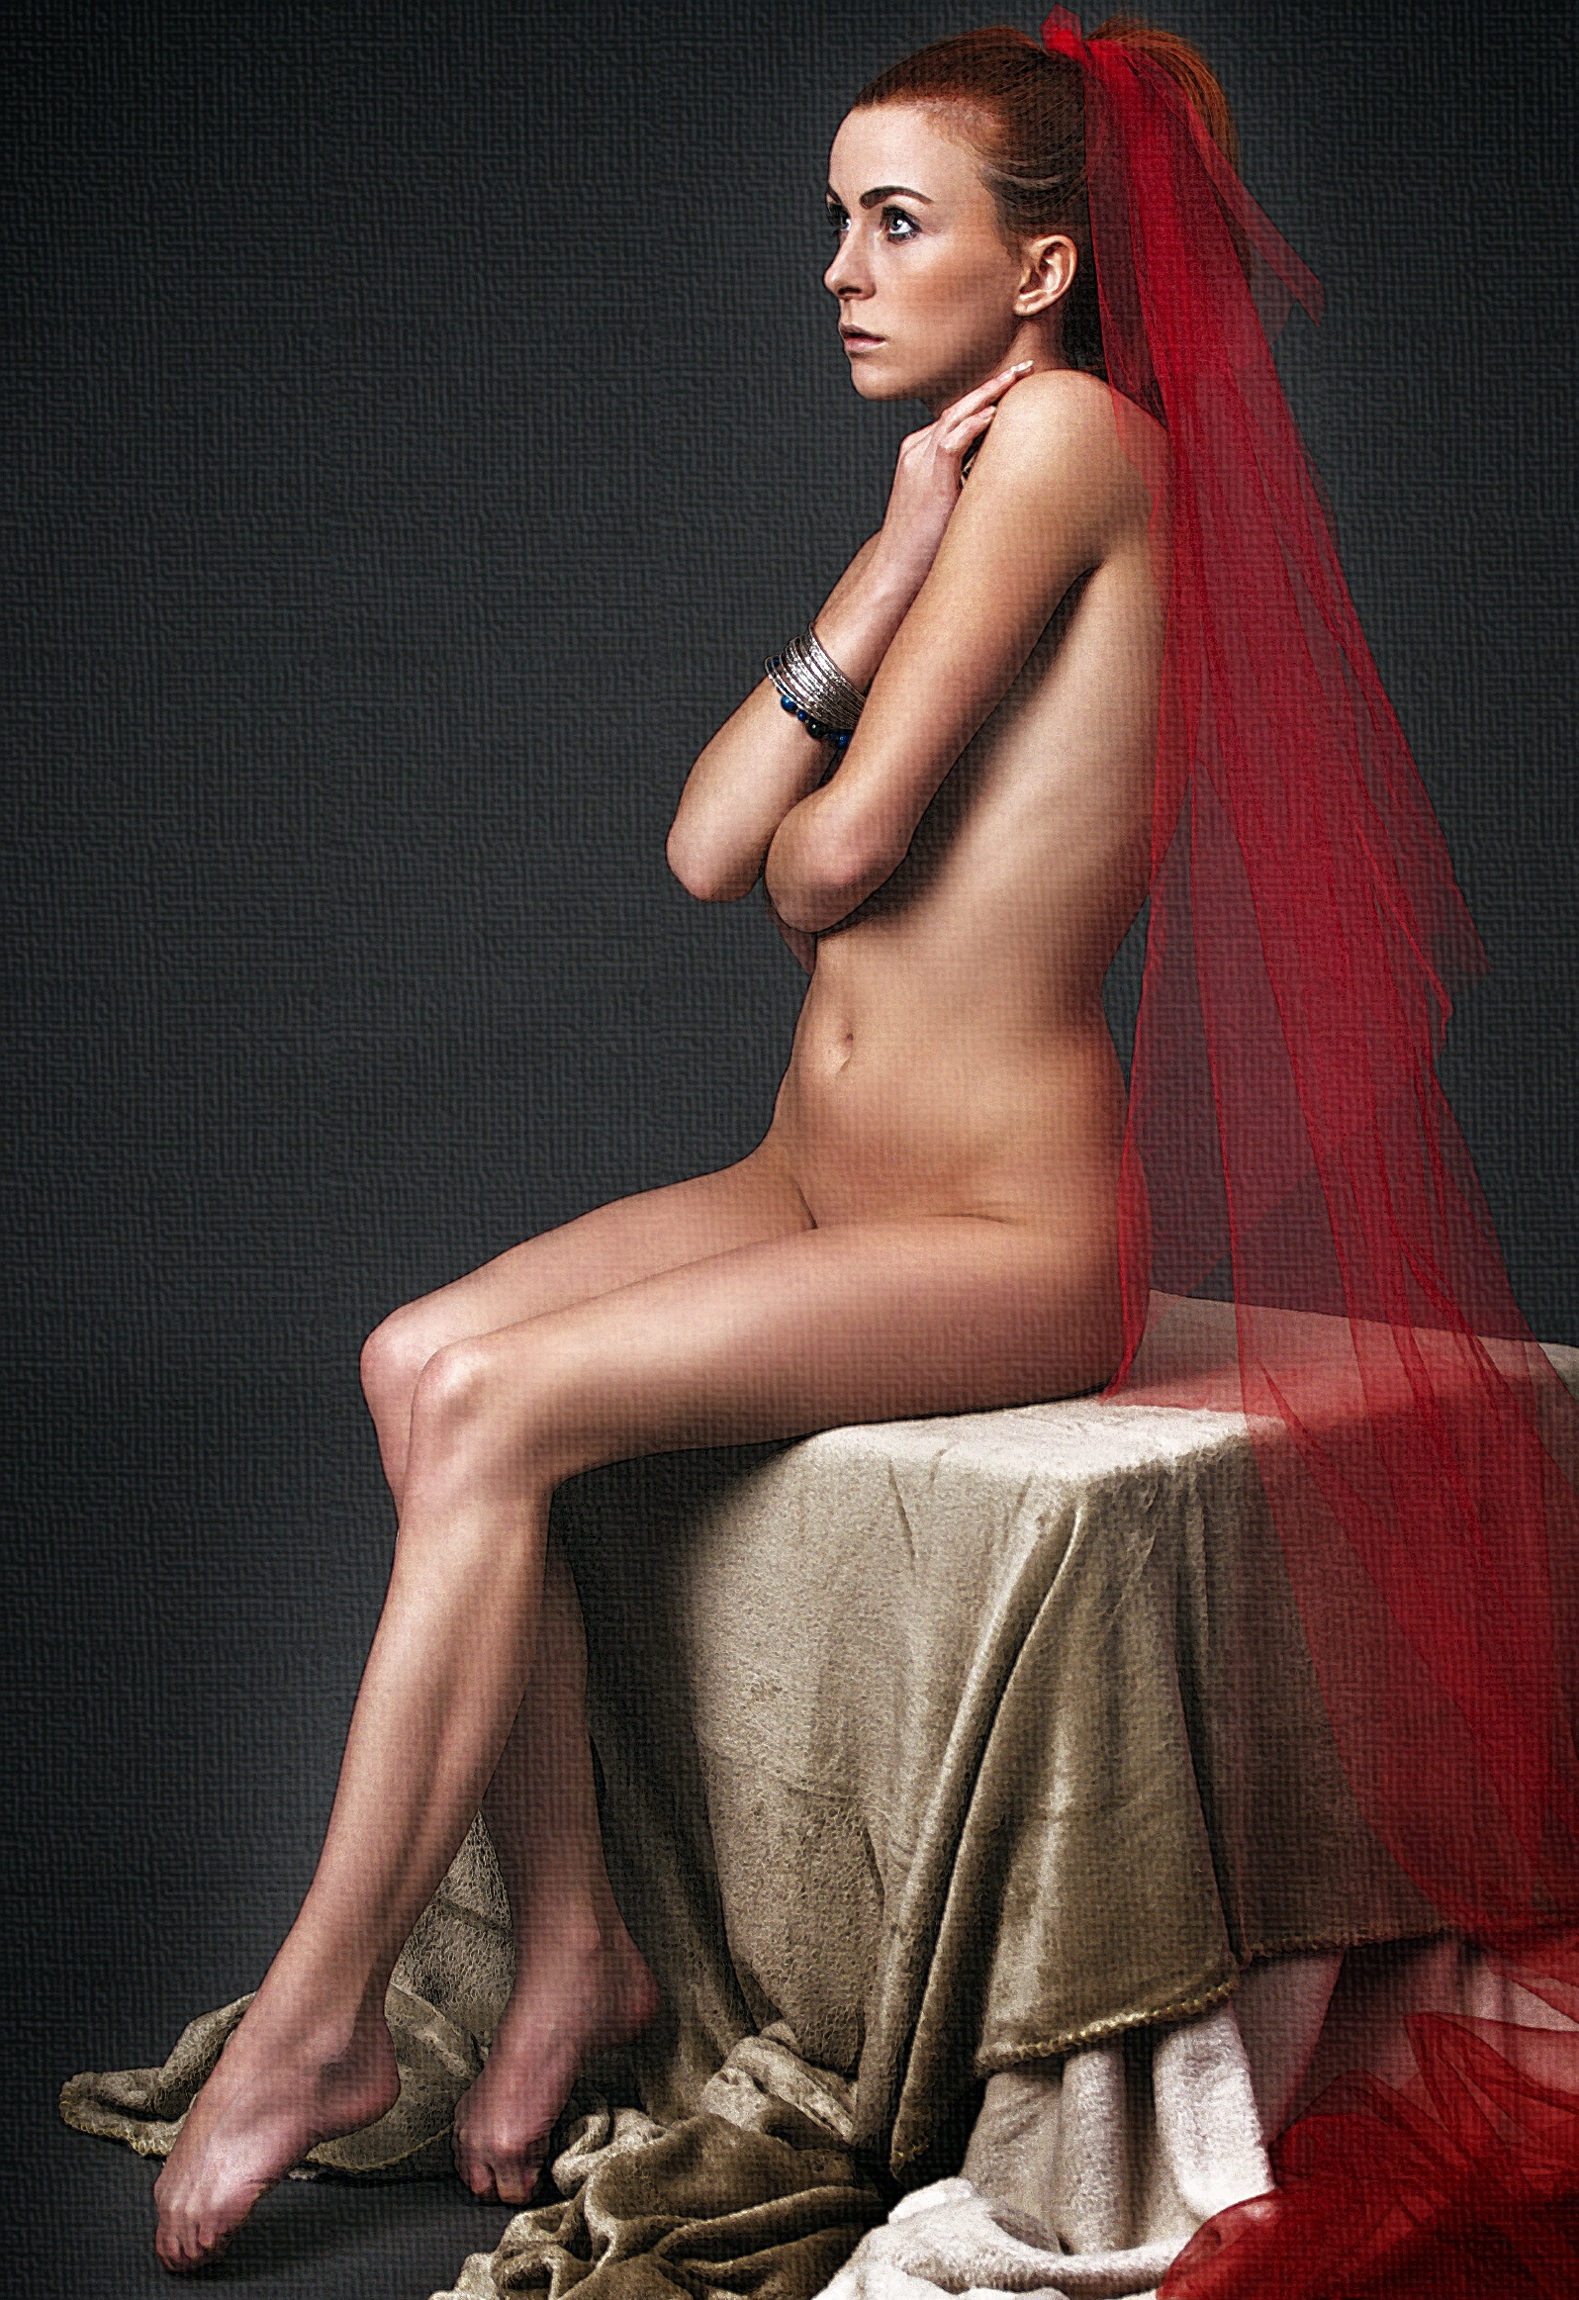
hand, person, girl, woman, hair, photography, male, leg, thinking, portrait, model, finger, red, sitting, studio, covered, lady, hairstyle, muscle, long hair, human body, posing, picture, beauty, image, photo shoot, the act of, tulle, zadumanie, sense, human positions, art model, supermodel